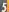
Number: 5